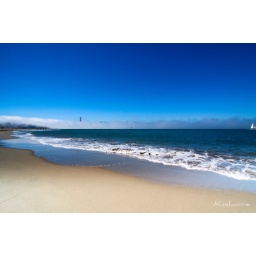
Golden gate bridge swimming in clouds as seen at Bay Bridge.